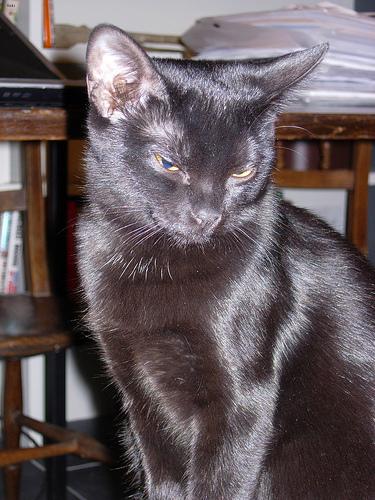
Breed: Bombay